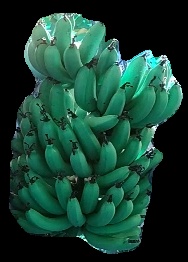
Variety: pachbale
Grade: grade1